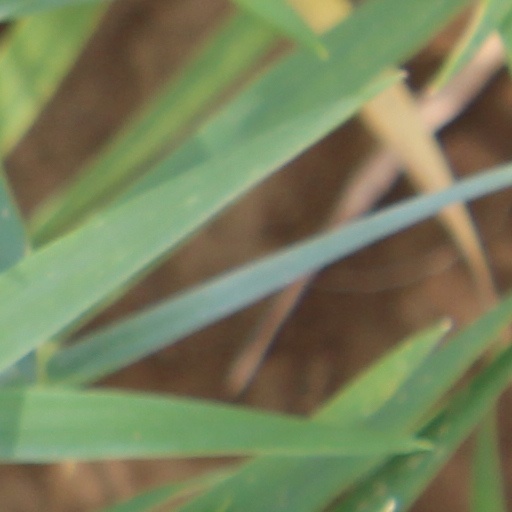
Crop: wheat